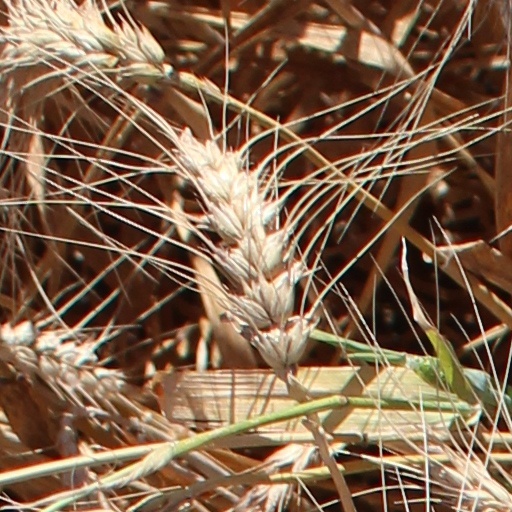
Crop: wheat